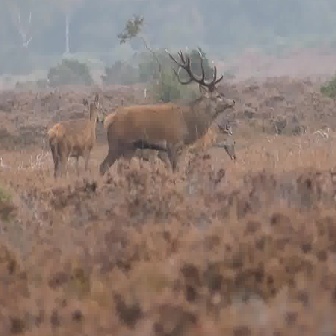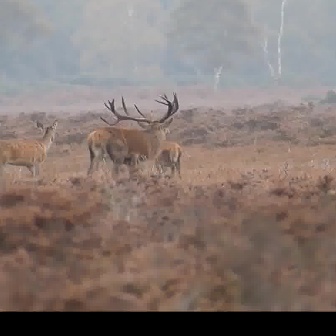
  Please identify the target specified by the bounding box [94,46,235,187] in the first image and locate it in the second image. Return the coordinates in [x_min,y_min,x_max,y_max] format.
Answer: [84,90,179,184]